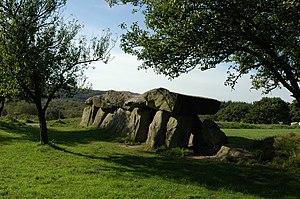
Allée Couverte du Mougau-Bihan à Commana, Finistère, France
Commana [kɔmana] est une commune française du département du Finistère, en région Bretagne. Elle fait partie du parc naturel régional d'Armorique et depuis 1989, la commune a obtenu le label « Communes du patrimoine rural de Bretagne » pour la richesse de son patrimoine architectural et paysager. Elle est située sur le versant nord des monts d'Arrée.
Cet article recense de manière non exhaustive les allées couvertes en France.
Les monts d'Arrée sont un massif montagneux ancien de la Bretagne occidentale faisant partie du massif armoricain. Composés de roches sédimentaires et métamorphiques datant du Paléozoïque, ils marquaient la limite des évêchés de Cornouaille et de Léon. Leur paysage est très proche de ceux de l'Irlande et du Pays de Galles, avec ses rocs qui émergent de la végétation constituée principalement de landes, qui est typique de l'Argoat.